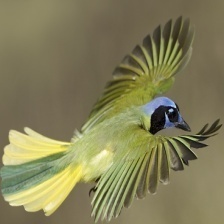
Species: GREEN JAY
Scientific name: CYANOCORAX YNCAS
ImageNet parent category: jay